Iota Arae

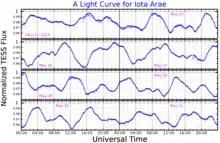
A light curve for Iota Arae, plotted from "TESS" data

Iota Arae has around 8.3 times the mass of the Sun and is shining brightly with 10,864 times the Sun's luminosity. This energy is being radiated into space from the outer atmosphere at an effective temperature of , giving it the characteristic blue-white hue of a B-type star. The General Catalog of Variable Stars classifies it as a BE variable star, ranging from visual magnitude 5.18 to 5.26 with a period of 13.36 hours. In a study of the "Hipparcos" data, it was found to vary in brightness by 0.054 in magnitude with no clear period.